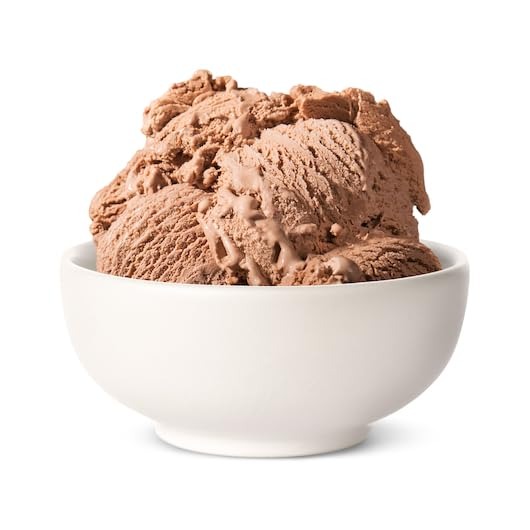
Item Name: Tillamook Ice Cream, 3 Gallon Tub (Chocolate)
Bullet Point 1: Foodservice Tub
Bullet Point 2: 3 Gallon Tub
Product Description: Finding room in your freezer for multiple flavors of rich, creamy Tillamook Ice Cream isn’t always easy. But it’s easier than picking just one.
Value: 1.0
Unit: Count

Price: 114.15